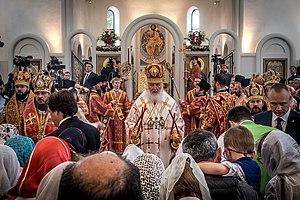
Le patriarche Cyrille de Moscou au cours de la consécration de l’église orthodoxe de Tous-les-Saints à Strasbourg le 26 mai 2019.
L’église orthodoxe de Tous-les-Saints est située 106, rue du Général Conrad, dans le quartier des Quinze à Strasbourg.